History of Western typography

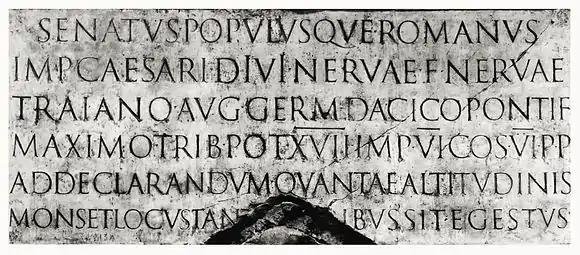
Roman inscriptional capitals on the base of Trajan's Column in Rome, c. 113.

In their enthusiastic revival of classical culture, Italian scribes and humanist scholars of the early 15th century searched for ancient lower case letters to match the Roman inscriptional capitals. Practically all of the available manuscripts of classical writers had been rewritten during the Carolingian Renaissance, and with a lapse of three hundred years since the widespread use of this style, the humanist scribes mistook Carolingian minuscule as the authentic writing style of the ancients (as opposed to blackletter, incorrectly seen as the lettering of the Goths that conquered Rome). Dubbing it "lettera antica", they began by copying the minuscule hand almost exactly, combining it with Roman capitals in the same manner as the manuscripts they were copying.